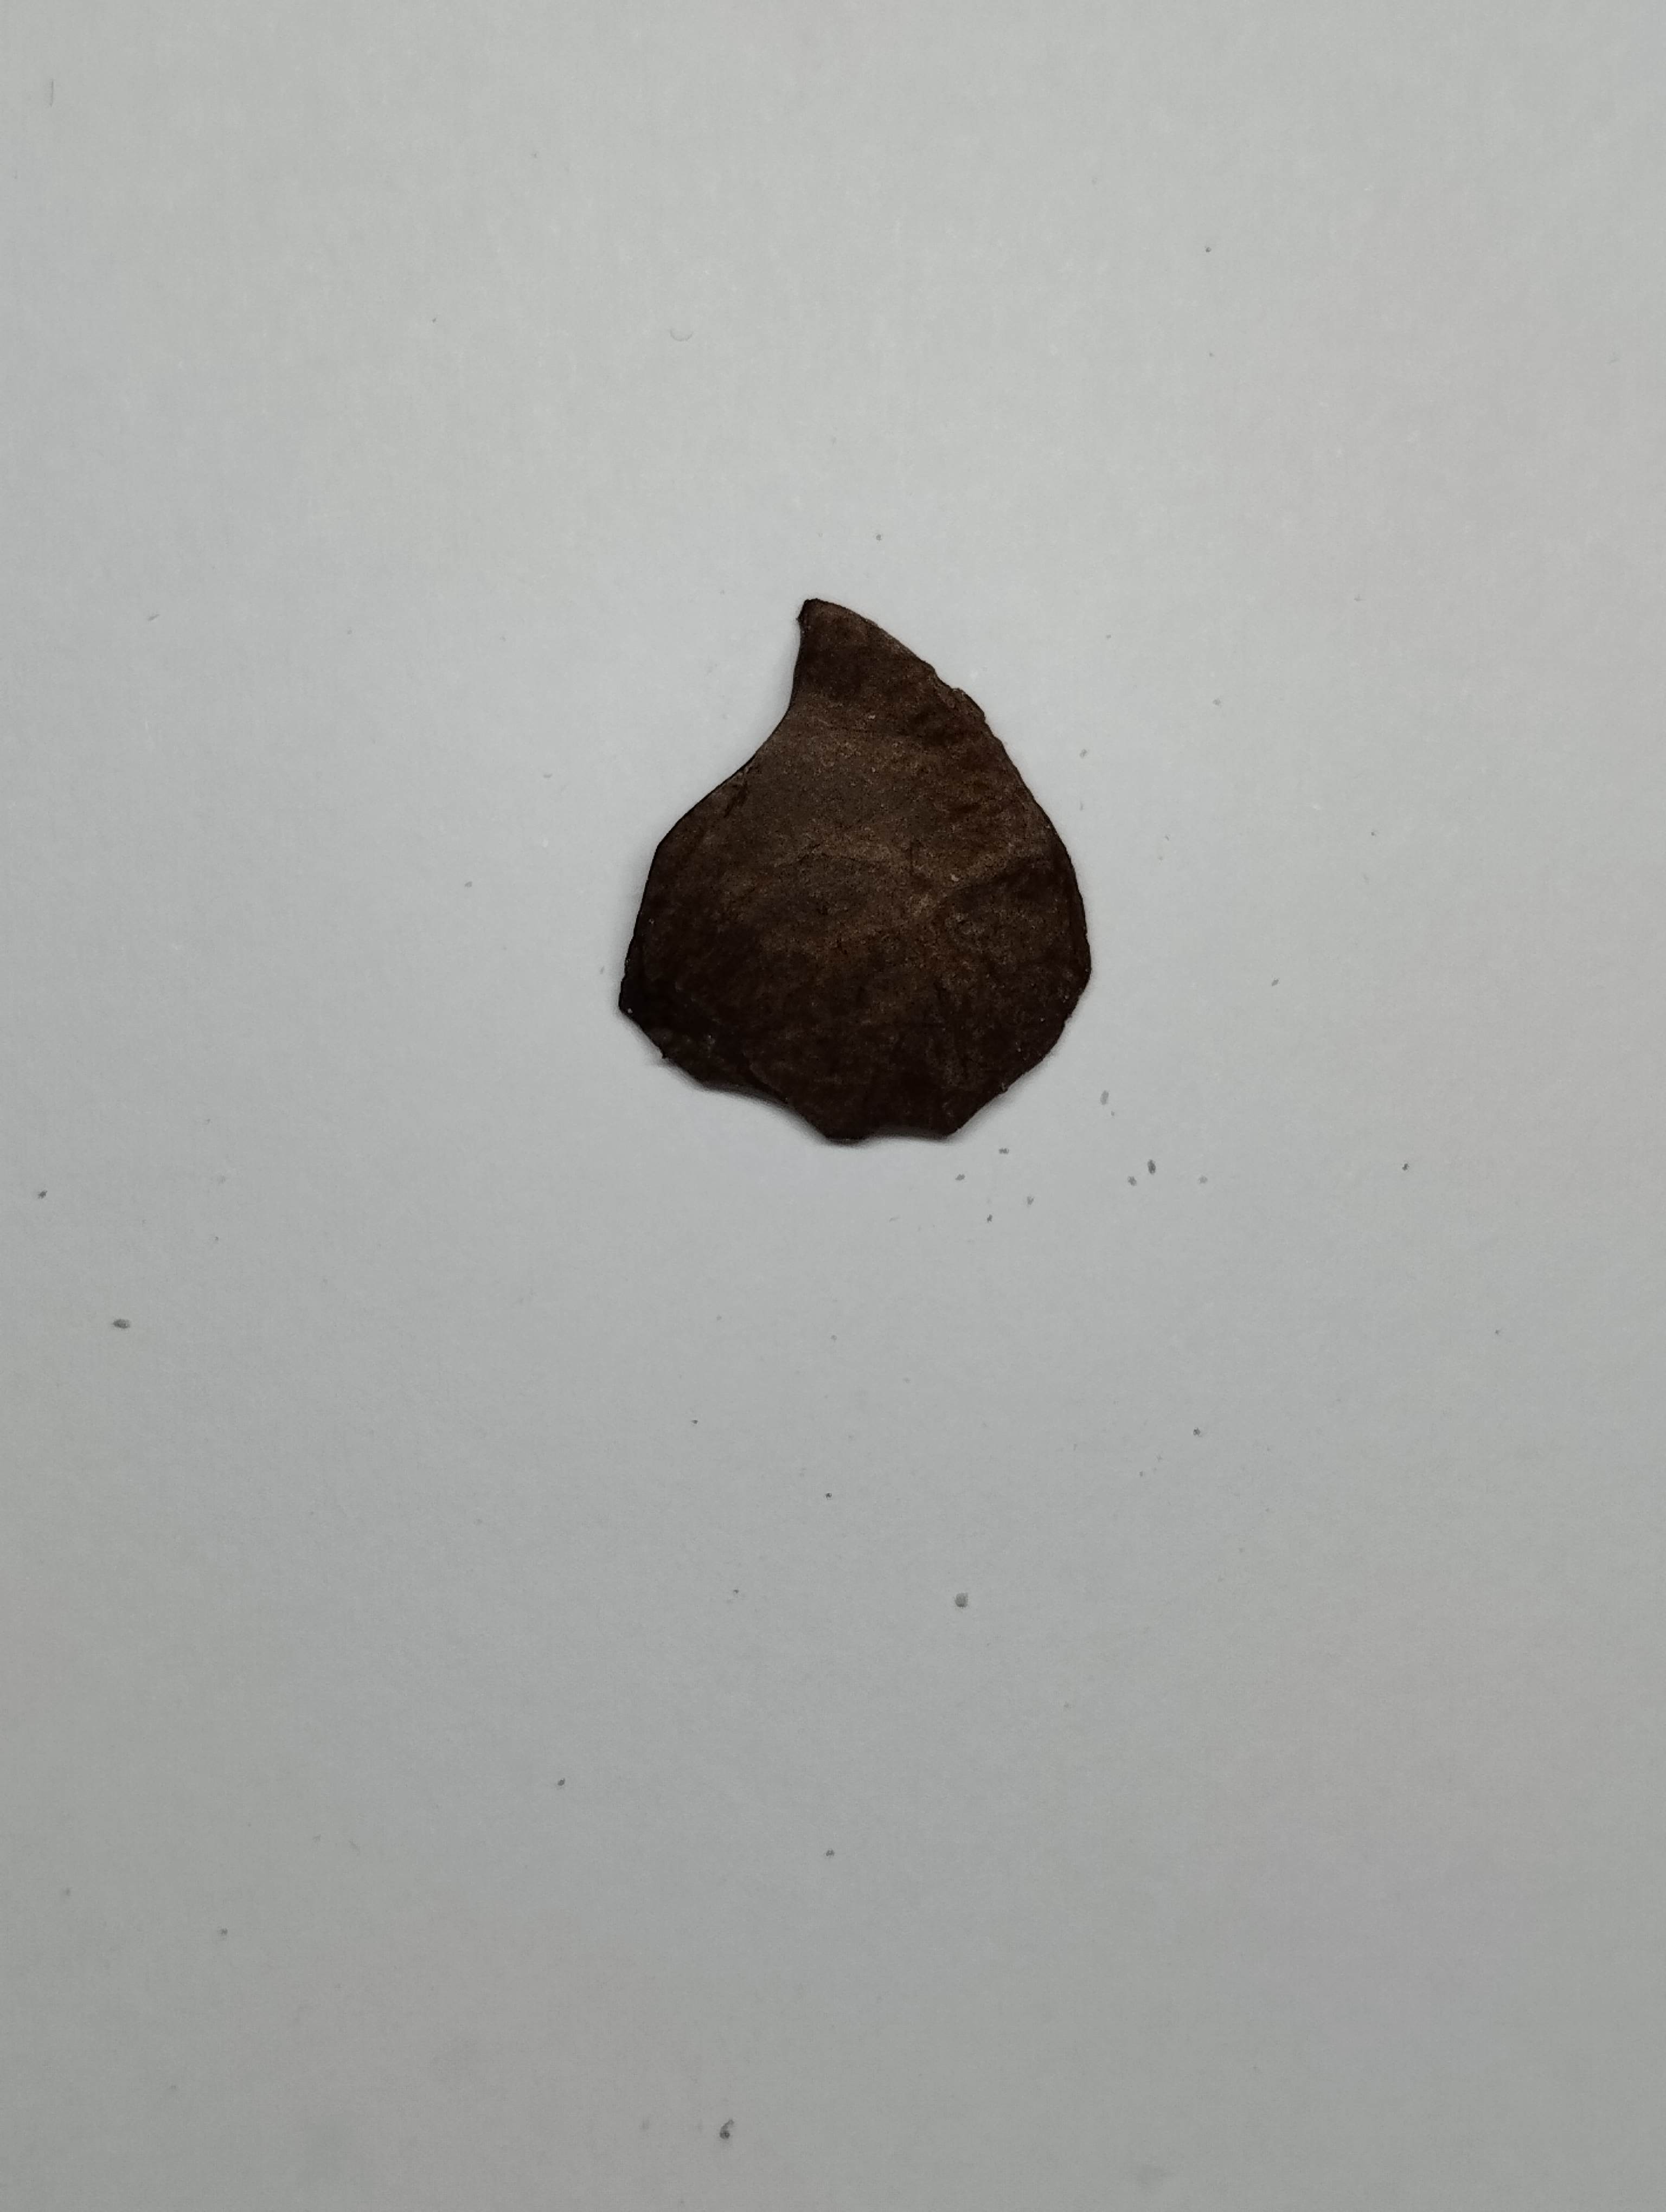
Label: rusak (damaged seed)